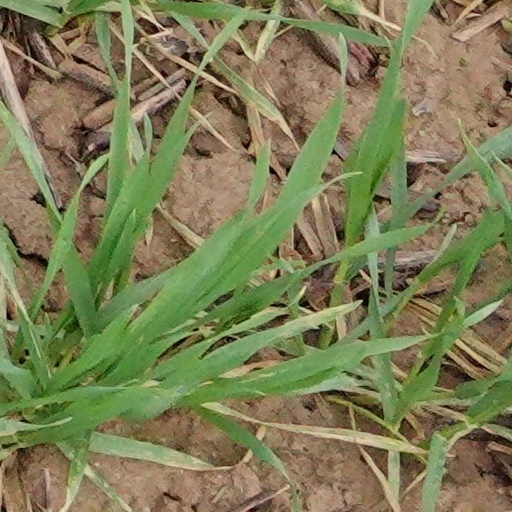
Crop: wheat